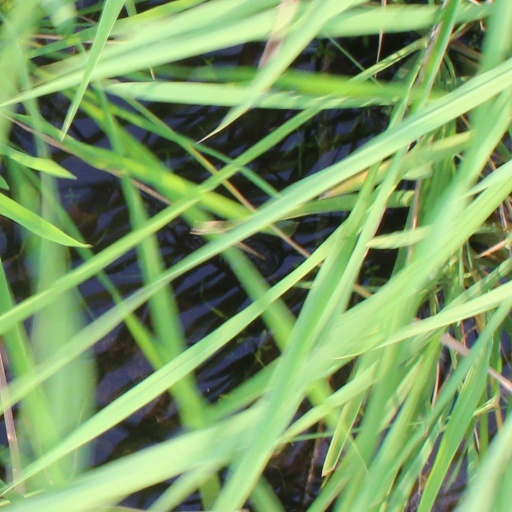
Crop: rice